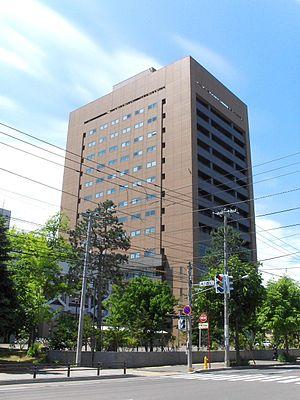
L'université de médecine de Sapporo est une université publique du Japon située dans la ville de Sapporo.